Million Programme

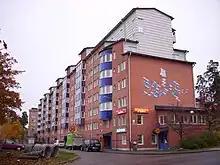
Refurbished Million Programme homes in Rinkeby (2009)

The Million Programme was a large public housing program implemented in Sweden between 1965 and 1974 by the governing Swedish Social Democratic Party to ensure the availability of affordable, high-quality housing to all Swedish citizens. The program sought to construct one million new housing dwellings over a ten-year period, which it accomplished. As part of its intention to modernize Swedish housing, it also demolished many older buildings that national and local governments considered obsolescent, unhealthy or derelict.